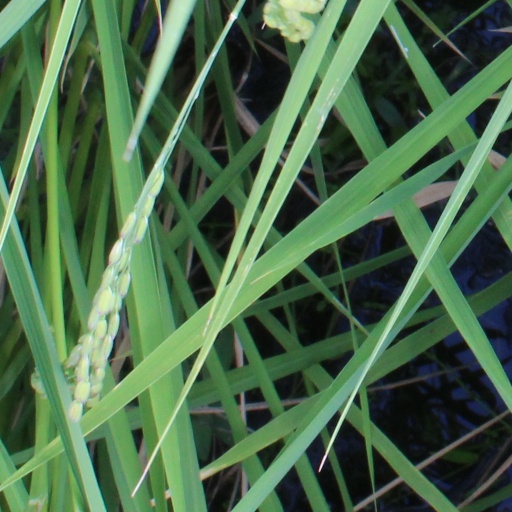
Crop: rice